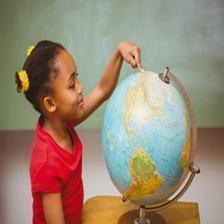
Image emotion (VAD): valence: 0.6, arousal: 0.0, dominance: 0.4
Candidate emotion words:
emotional — valence: 0.558, arousal: 0.428, dominance: 0.052
melancholic — valence: -0.638, arousal: -0.388, dominance: -0.446
lucky — valence: 0.92, arousal: 0.22, dominance: 0.586
contemplative — valence: 0.458, arousal: -0.384, dominance: 0.478
Best matching emotion: lucky